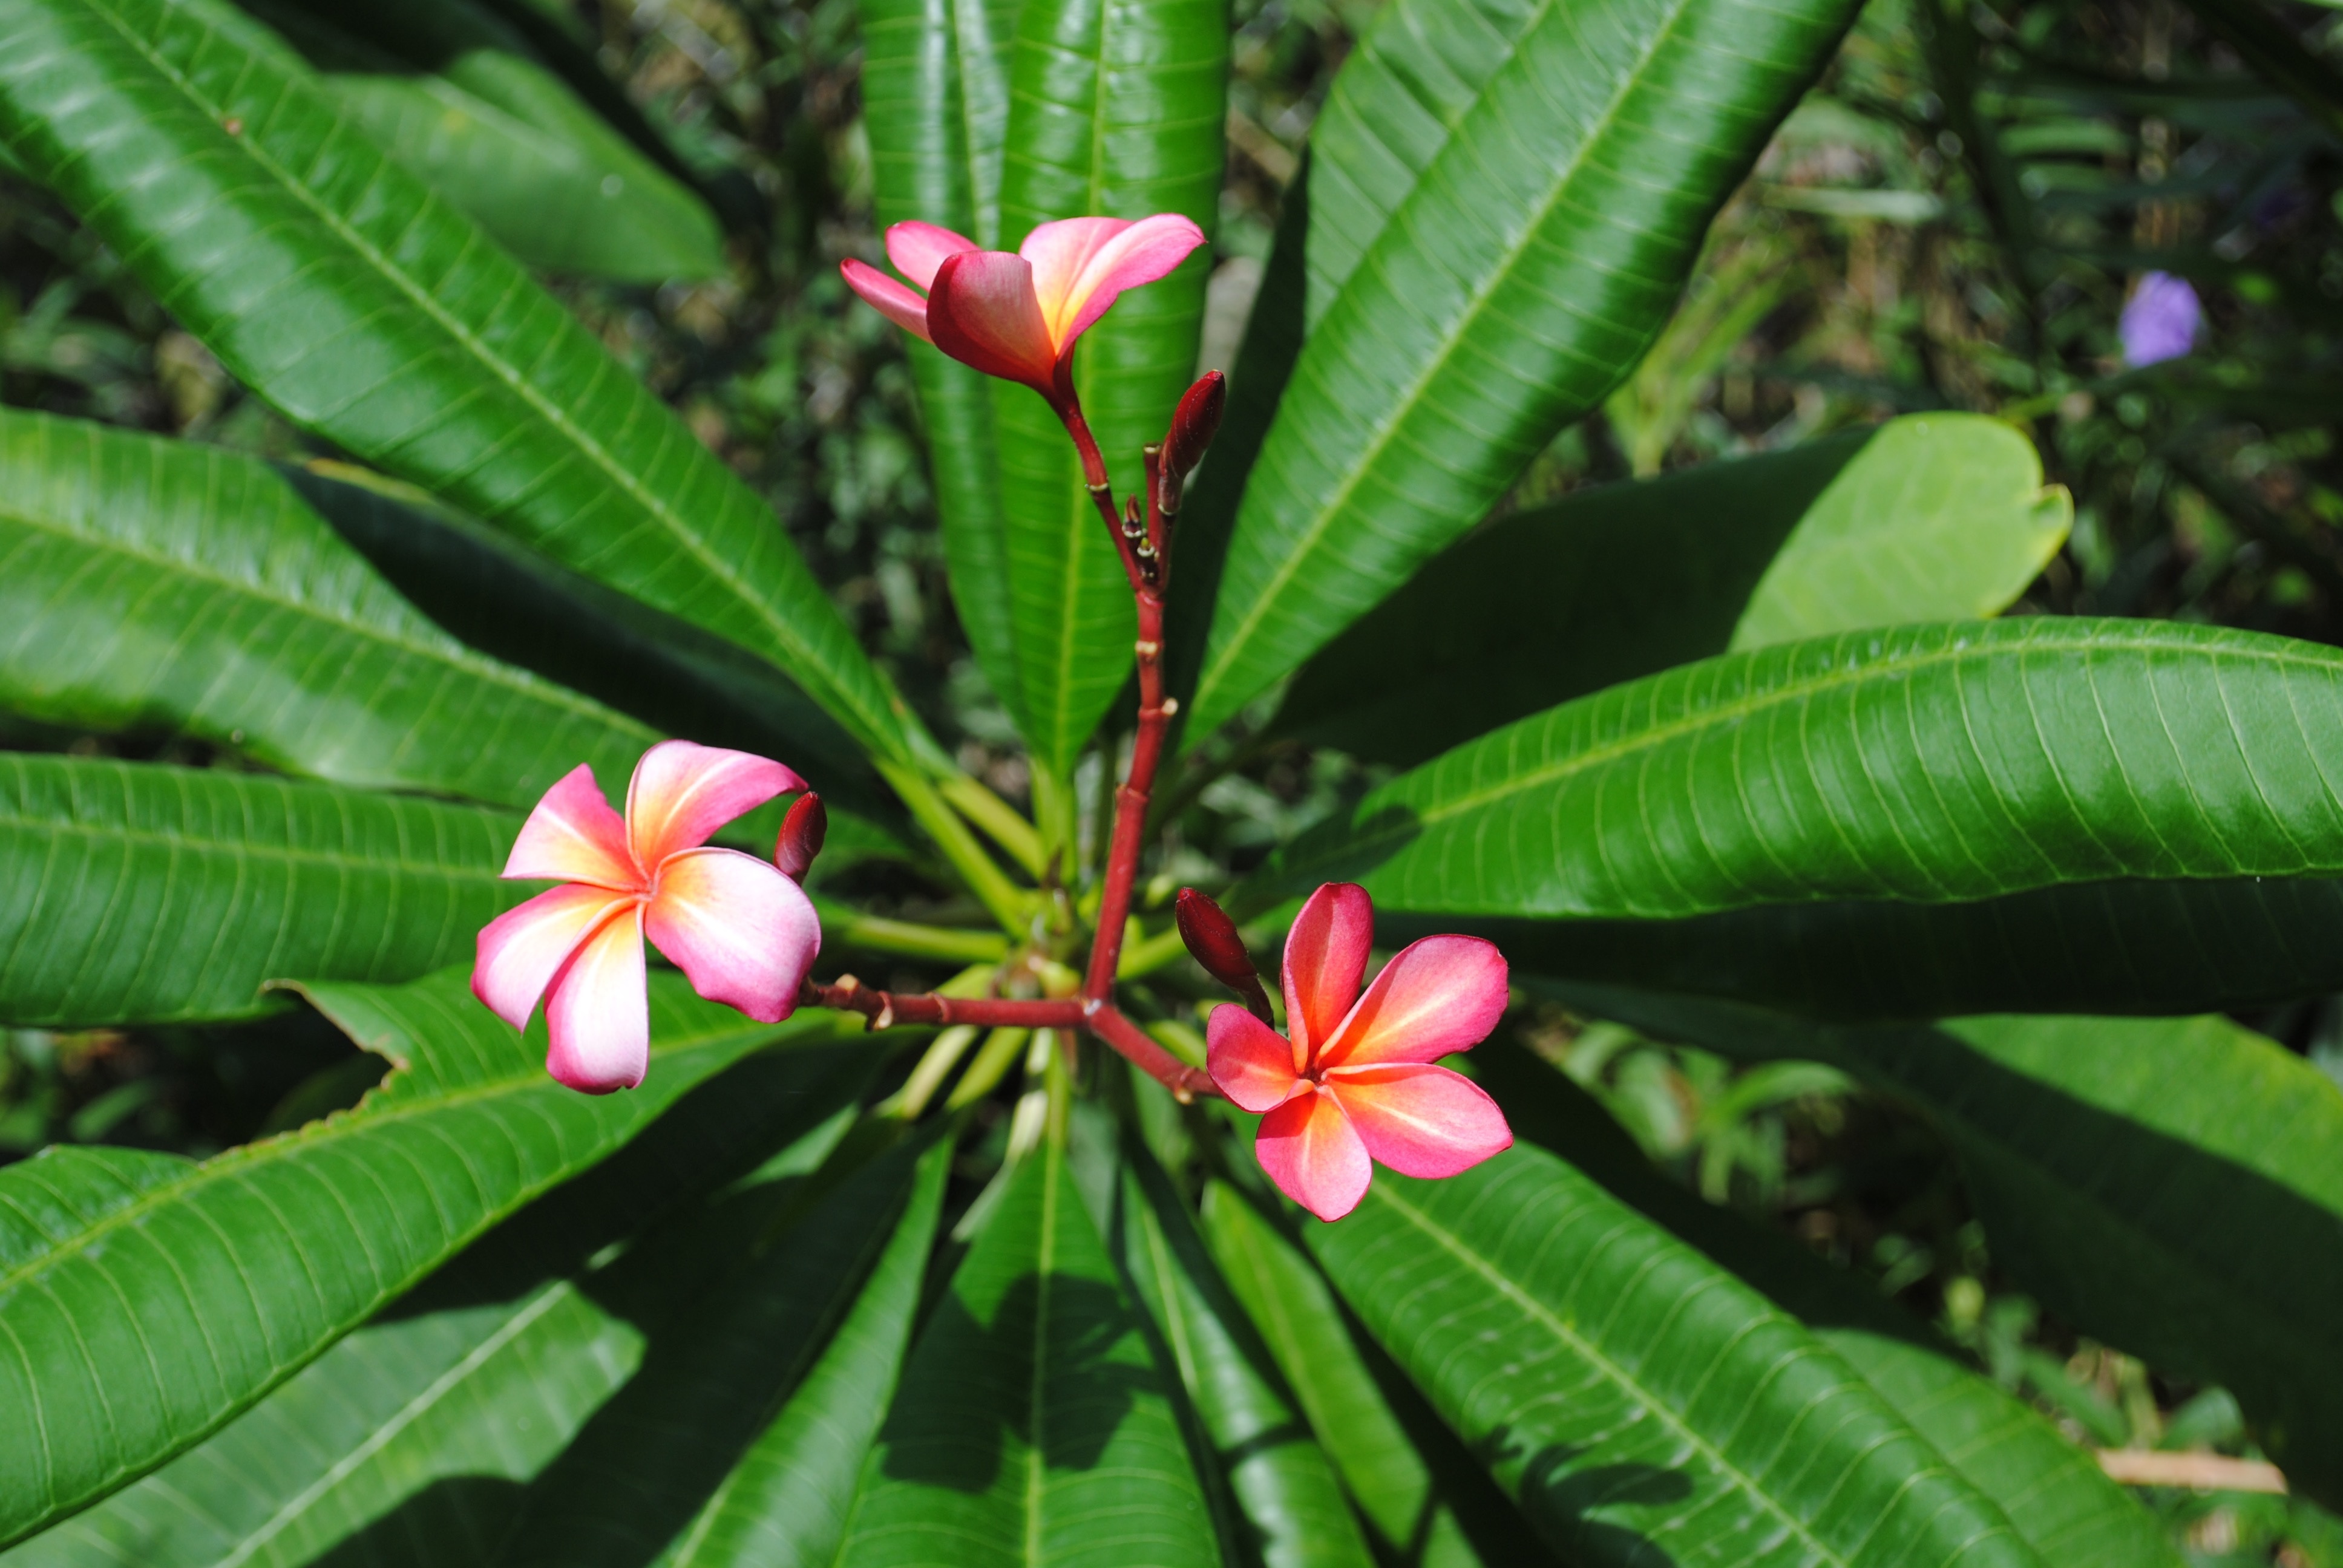
tree, nature, branch, blossom, plant, leaf, flower, bloom, summer, floral, foliage, spring, green, jungle, produce, tropical, evergreen, botany, garden, pink, flora, shrub, rainforest, exotic, plumeria, tropics, macro photography, frangipani, flowering plant, woody plant, land plant